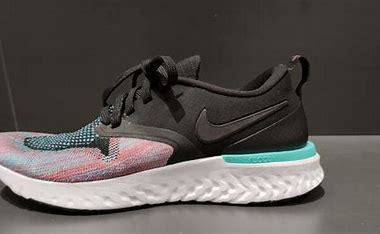
Brand: Nike
Model: Odyssey React Flyknit 2